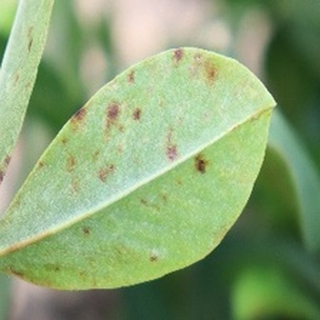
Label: groundnut_rust